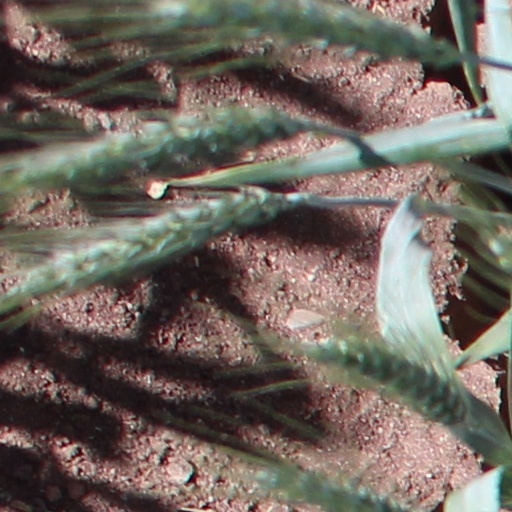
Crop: wheat